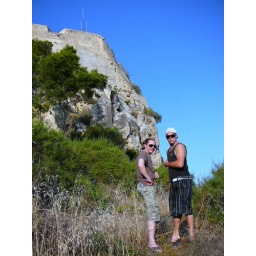
the boys getting up the hill in the morning